Newark Opera House

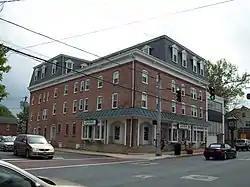
Newark Opera House, April 2010

Newark Opera House is a historic commercial building and opera house located at Newark in New Castle County, Delaware. It was built in 1885 and is a four-story rectangular building with six bays at the north front facade. The fourth story was added in 1907. It features a mansard roof covered with patterned slate shingles in the Second Empire style. Between about 1885 and 1925 it was the site of live theater and music, in addition to movies.